Gee Cross

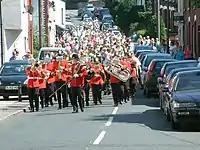
Gee Cross well dressing festival, 2003

Gee Cross village centre dates back to the times of the Domesday Book. Originally, Gee Cross was the larger village in the immediate area; however, Hyde grew during the Industrial Revolution and is now the major town, having merged into the north of Gee Cross.